Evelyn Crowell

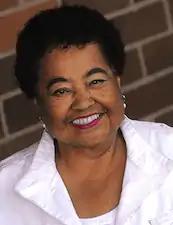
Evelyn Crowell

Evelyn Crowell (March 17, 1936 - June 5, 2017) was a librarian, author, speaker, activist, and community organizer in Portland, Oregon. She was the first single Black woman in Oregon to adopt children.